Texas Department of Criminal Justice

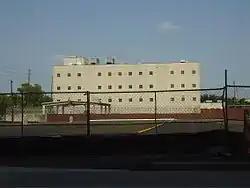
Joe Kegans Unit, downtown Houston

State jails house inmates convicted of state jail felony offenses, which include lower-level assault and drug, family, and property offenses. In addition the Texas Board of Criminal Justice designated state jails as transfer units for individuals who are bound for prisons. Individuals in a state jail who are convicted of a state jail offense must be held for at least 75 days and may not be held longer than 2 years. Individuals may not parole or have mandatory supervision release from state jails.